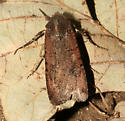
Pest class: cutworms